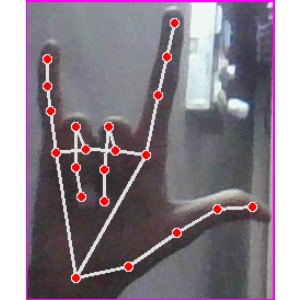
अक्षर: व